Montevideo

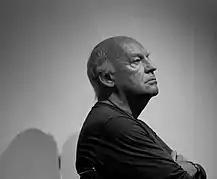
The writer Eduardo Galeano.

Fortaleza del Cerro overlooks the bay of Montevideo. An observation post at this location was first built by the Spanish in the late 18th century. In 1802, a beacon replaced the observation post; construction of the fortress began in 1809 and was completed in 1839. It has been involved in many historical developments and has been repeatedly taken over by various sides. In 1907, the old beacon was replaced with a stronger electric one. It has been a National Monument since 1931 and has housed a military museum since 1916. Today it is one of the tourist attractions of Montevideo.